College Avenue Historic District (Appleton, Wisconsin)

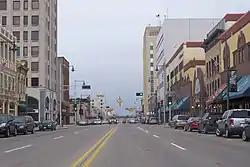

The College Avenue Historic District in Appleton, Wisconsin is a historic district that was listed on the National Register of Historic Places in 1982. In 1982, it included 27 buildings deemed to contribute to the historic character of the area, one of which is the 12 story Zuelke Building, and one contributing object, the Soldiers Square Civil War Monument.